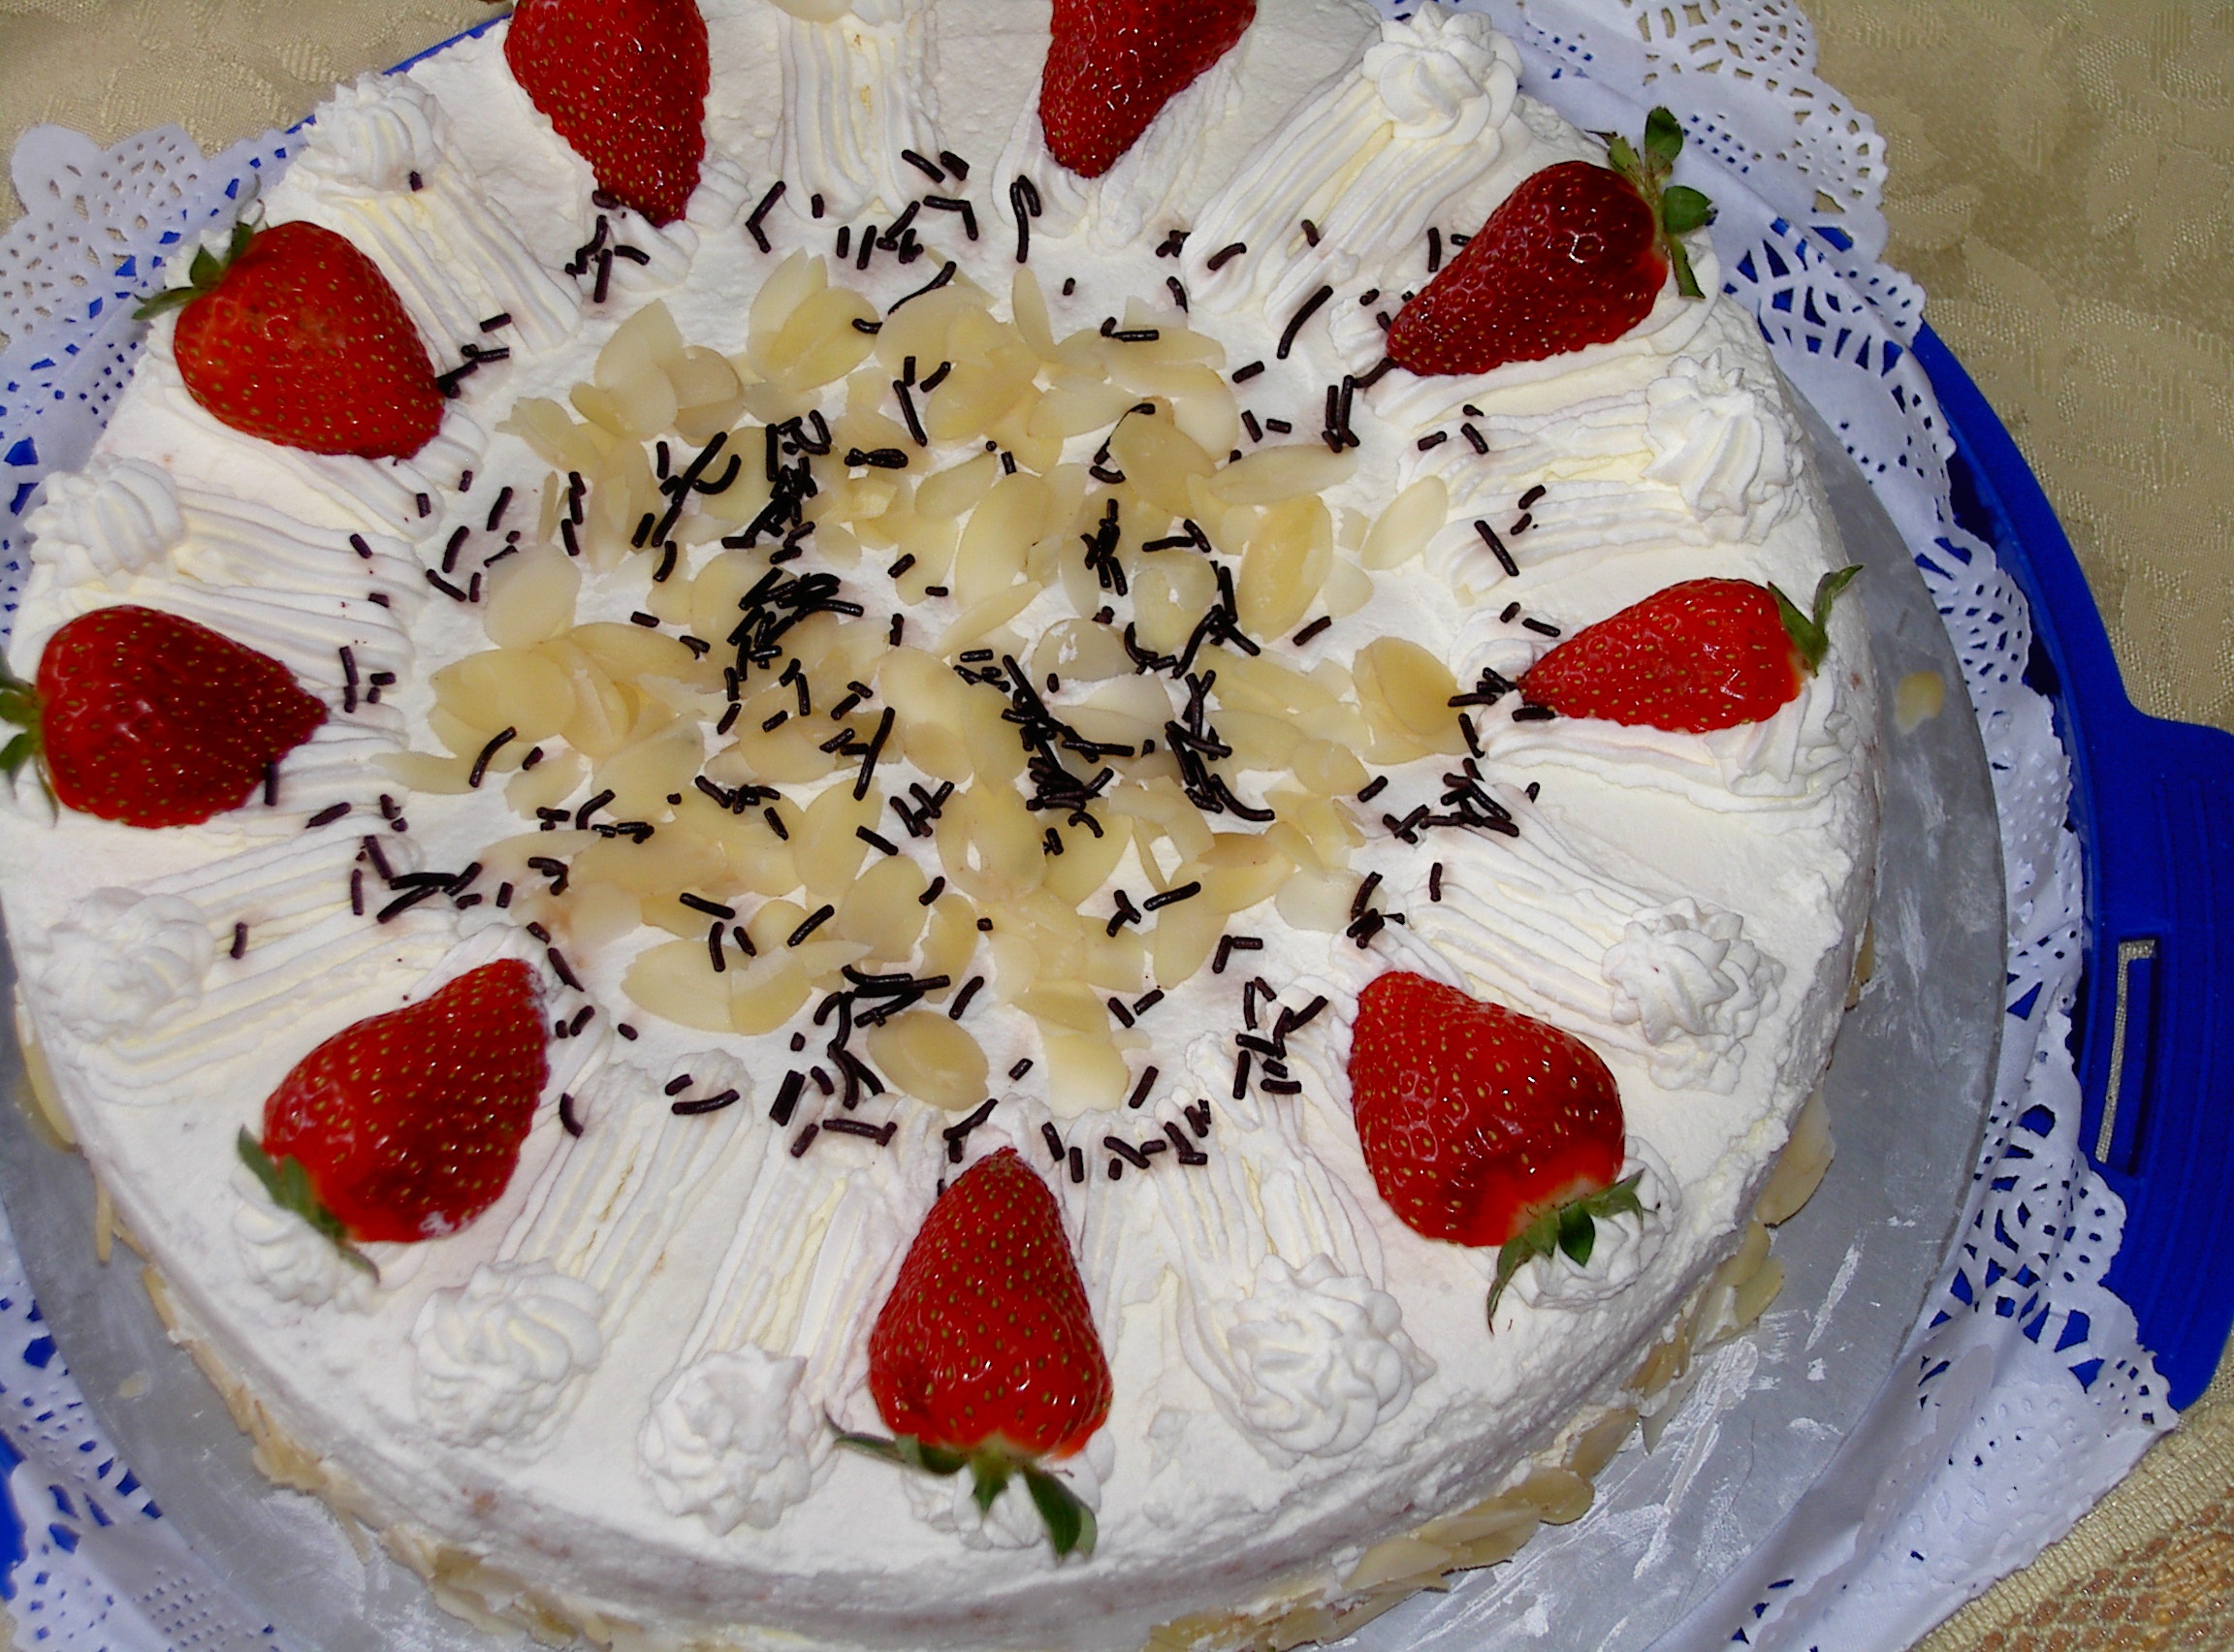
sweet, food, produce, dessert, cuisine, cake, ornament, baked, birthday cake, whipped cream, icing, baked goods, feasting, torte, mascarpone, buttercream, pavlova, semifreddo, fruit cake